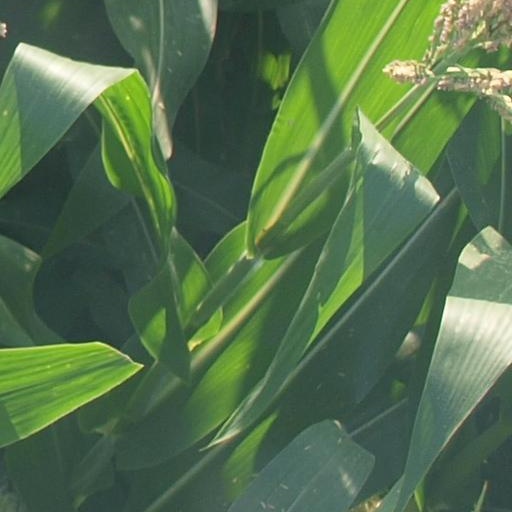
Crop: maize; corn